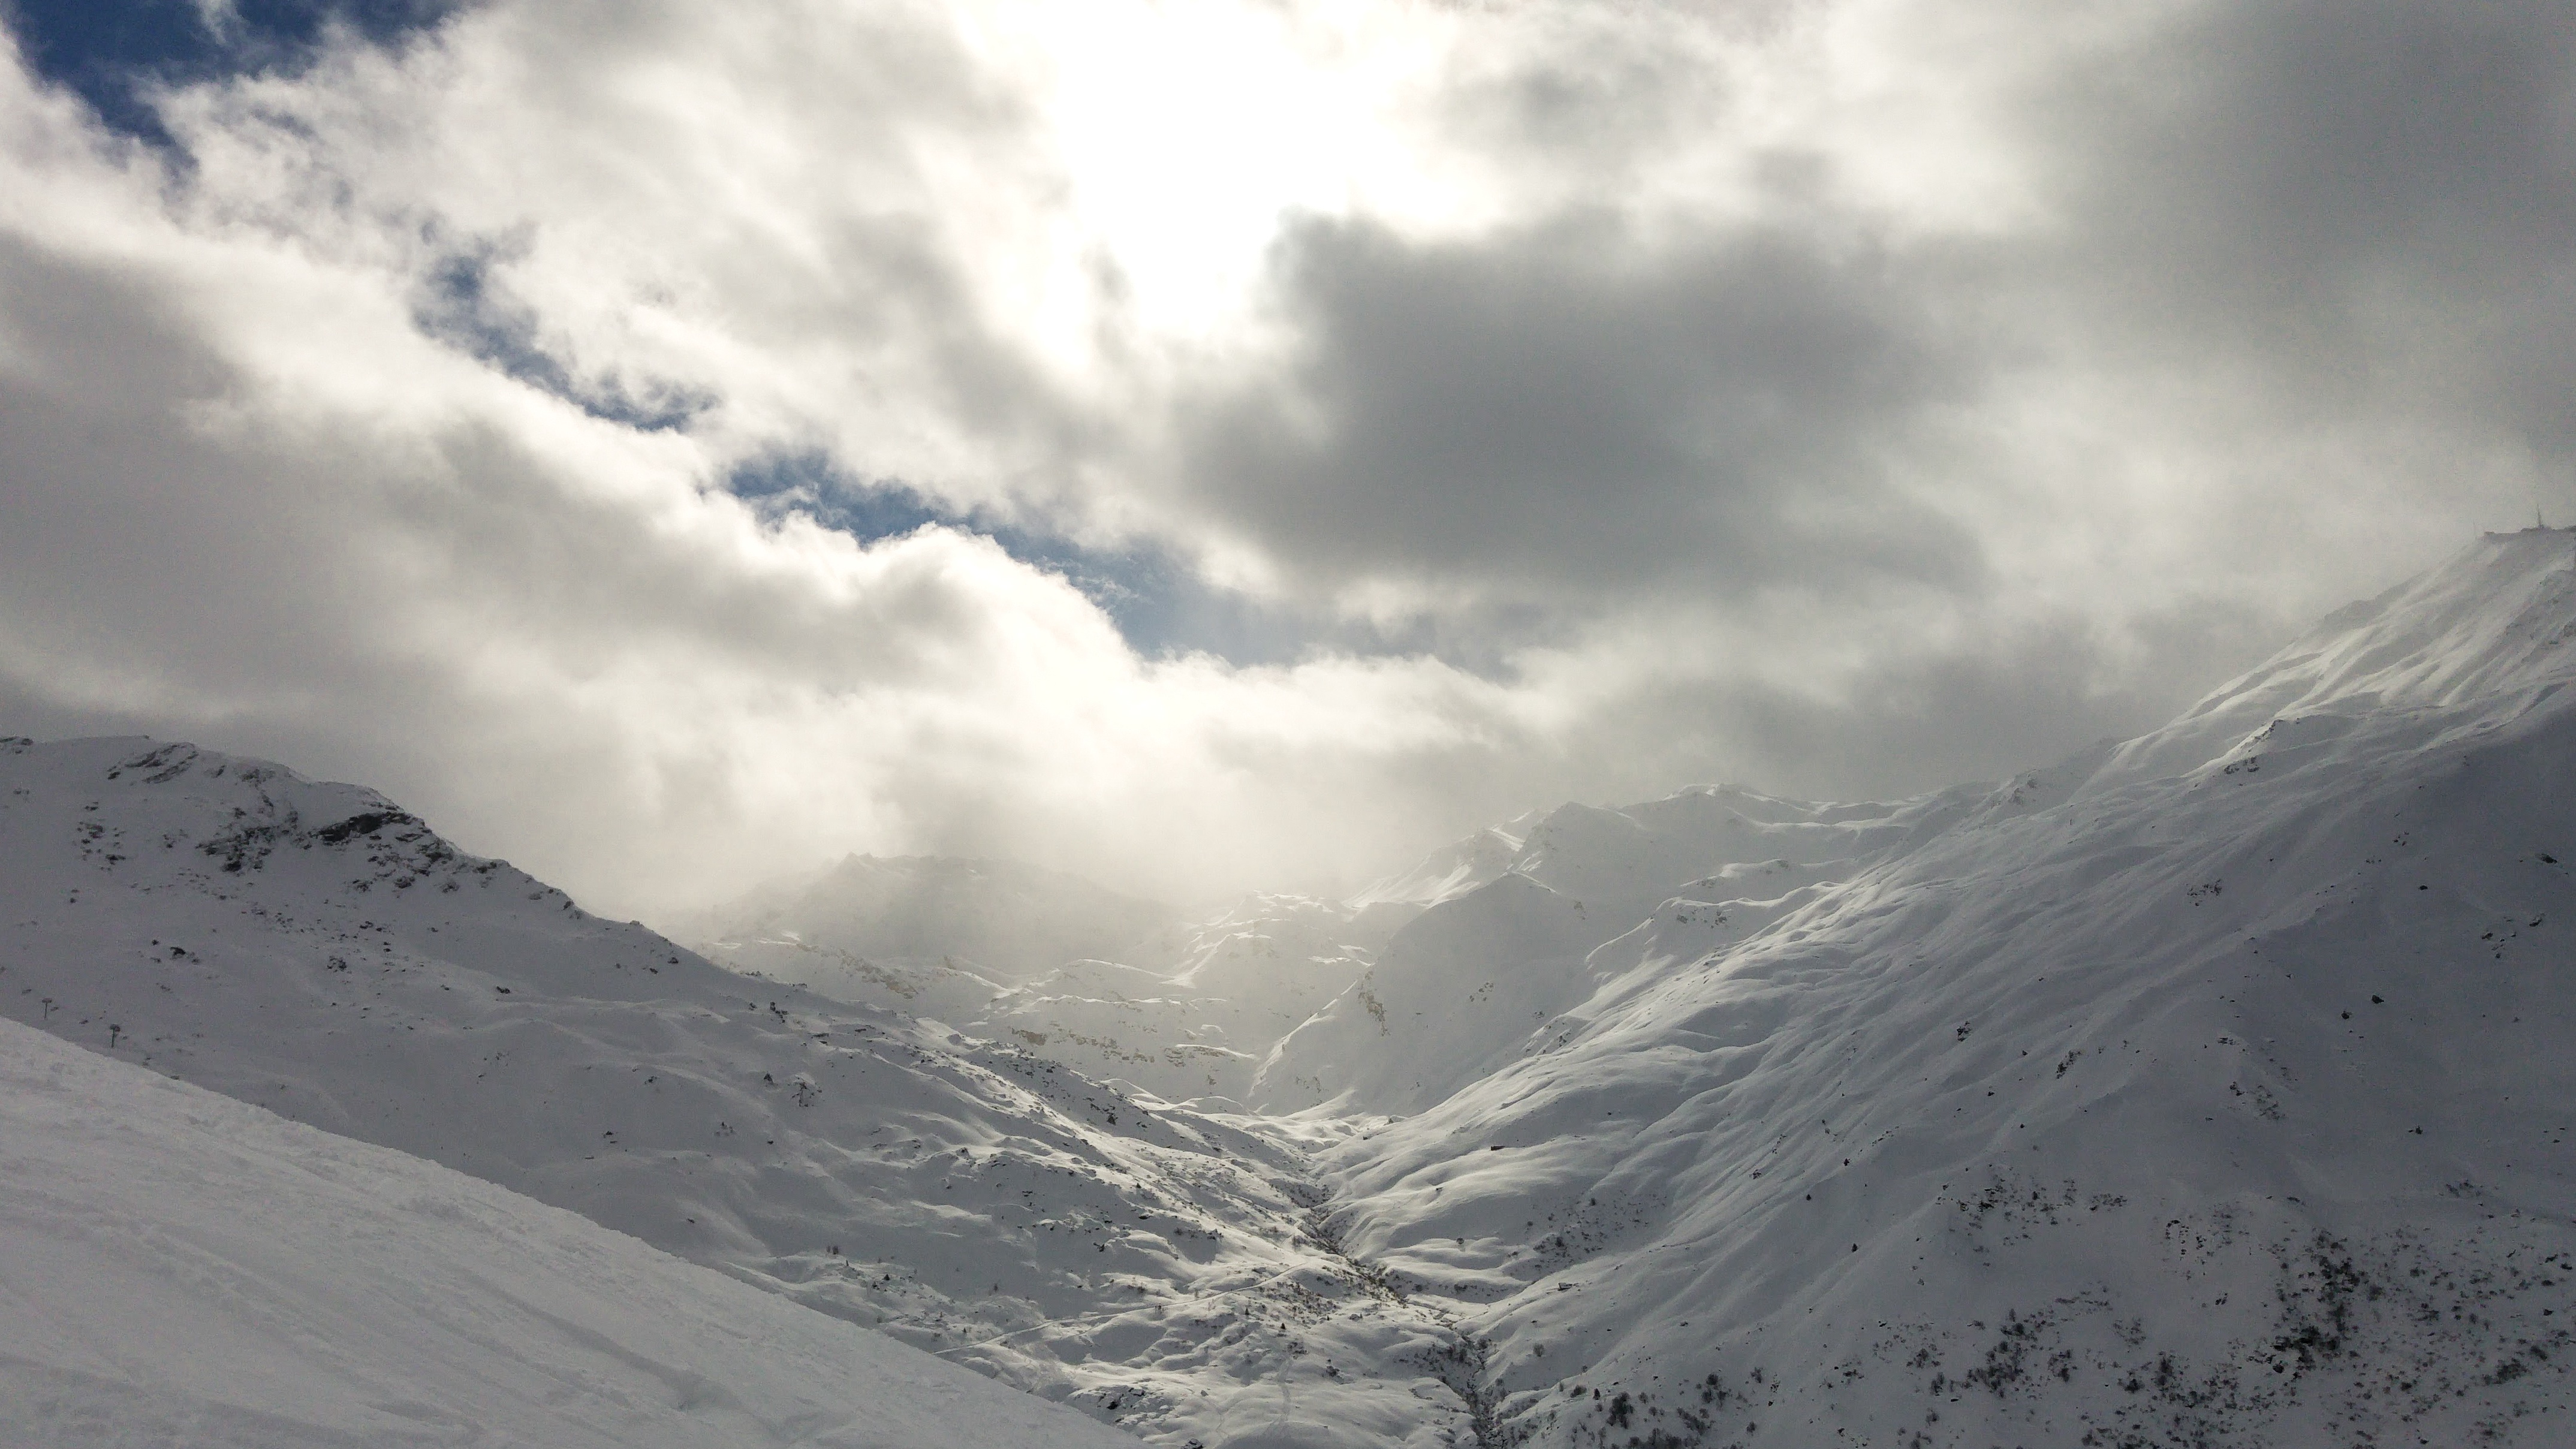
mountain, snow, winter, cloud, sky, sunlight, mountain range, weather, ridge, summit, alps, landform, mountainous landforms, geological phenomenon